Elizabeth Frost Tenanthouse

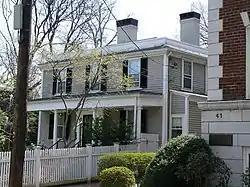

The Elizabeth Frost Tenanthouse is an historic house at 35 Bowdoin Street in Cambridge, Massachusetts. The two story frame house was built in 1812, and was originally located on Massachusetts Avenue. It was next to the David Frost House, and was moved in the 1840s to its present location to make way for new construction. (The David Frost House was moved to an adjacent lot on Gray Street in 1889.) The house was used by Elizabeth Frost (David Frost's mother) as a rental property.